Washington State Guard

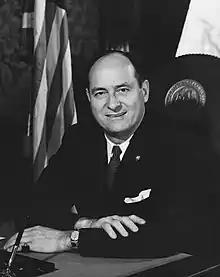
In 1960, after a 13-year hiatus, Governor Albert Rosellini ("pictured") ordered the reactivation of the Washington State Guard

In early 1855, on the eve of the Yakima War, the legislature of Washington Territory authorized the creation of the Washington Territorial Volunteers (WTV), the first militia raised in what would become the state of Washington. The defeat of the U.S. Army that year at the Battle of Toppenish Creek sparked panic throughout the territory that an Indian uprising was in progress; hastily organized WTV companies elected their own officers and quickly put to the field with little in the way of arms or provisions. Ignoring regulations, nearby U.S. Army posts supplied the territorial forces with firearms, as did the captains of two federal warships operating in the area: and . Over the course of the conflict, one half of all adult men in the territory would render military service.